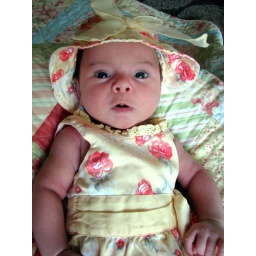
Kendall in yellow dress with hat